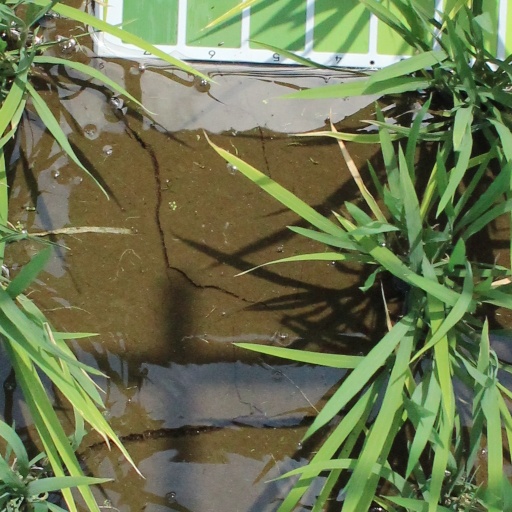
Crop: rice